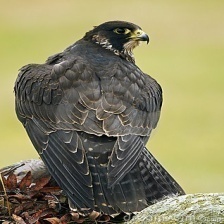
Species: PEREGRINE FALCON
Scientific name: FALCO PEREGRINUS